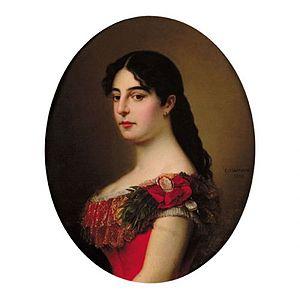
Stevan Todorović, ou Steva Todorović est un peintre serbe. Au cours de sa carrière, il a évolué de la peinture Biedermeier au réalisme en passant par le romantisme. Il a été membre de l'Académie serbe des sciences et des arts.